VFA-37

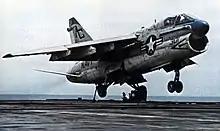
VA-37 A-7A landing aboard off Vietnam, in 1972

In September 1970, VA-37 was embarked on when fighting erupted between Palestinian forces and the Jordanian Army, and was directed to operate in the eastern Mediterranean in response to this crisis. On 29 September 1970, VA-37 participated in an air power demonstration for President Richard Nixon during his two-day visit to USS "Saratoga" while she steamed in the Mediterranean. From June to October 1971, VA-37 participated in the test and evaluation of the new CV concept during USS "Saratoga"s deployment to the North Atlantic and the Mediterranean Sea. The CV concept involved combining the capabilities of the attack and antisubmarine carriers (CVA and CVS) into a single ship.